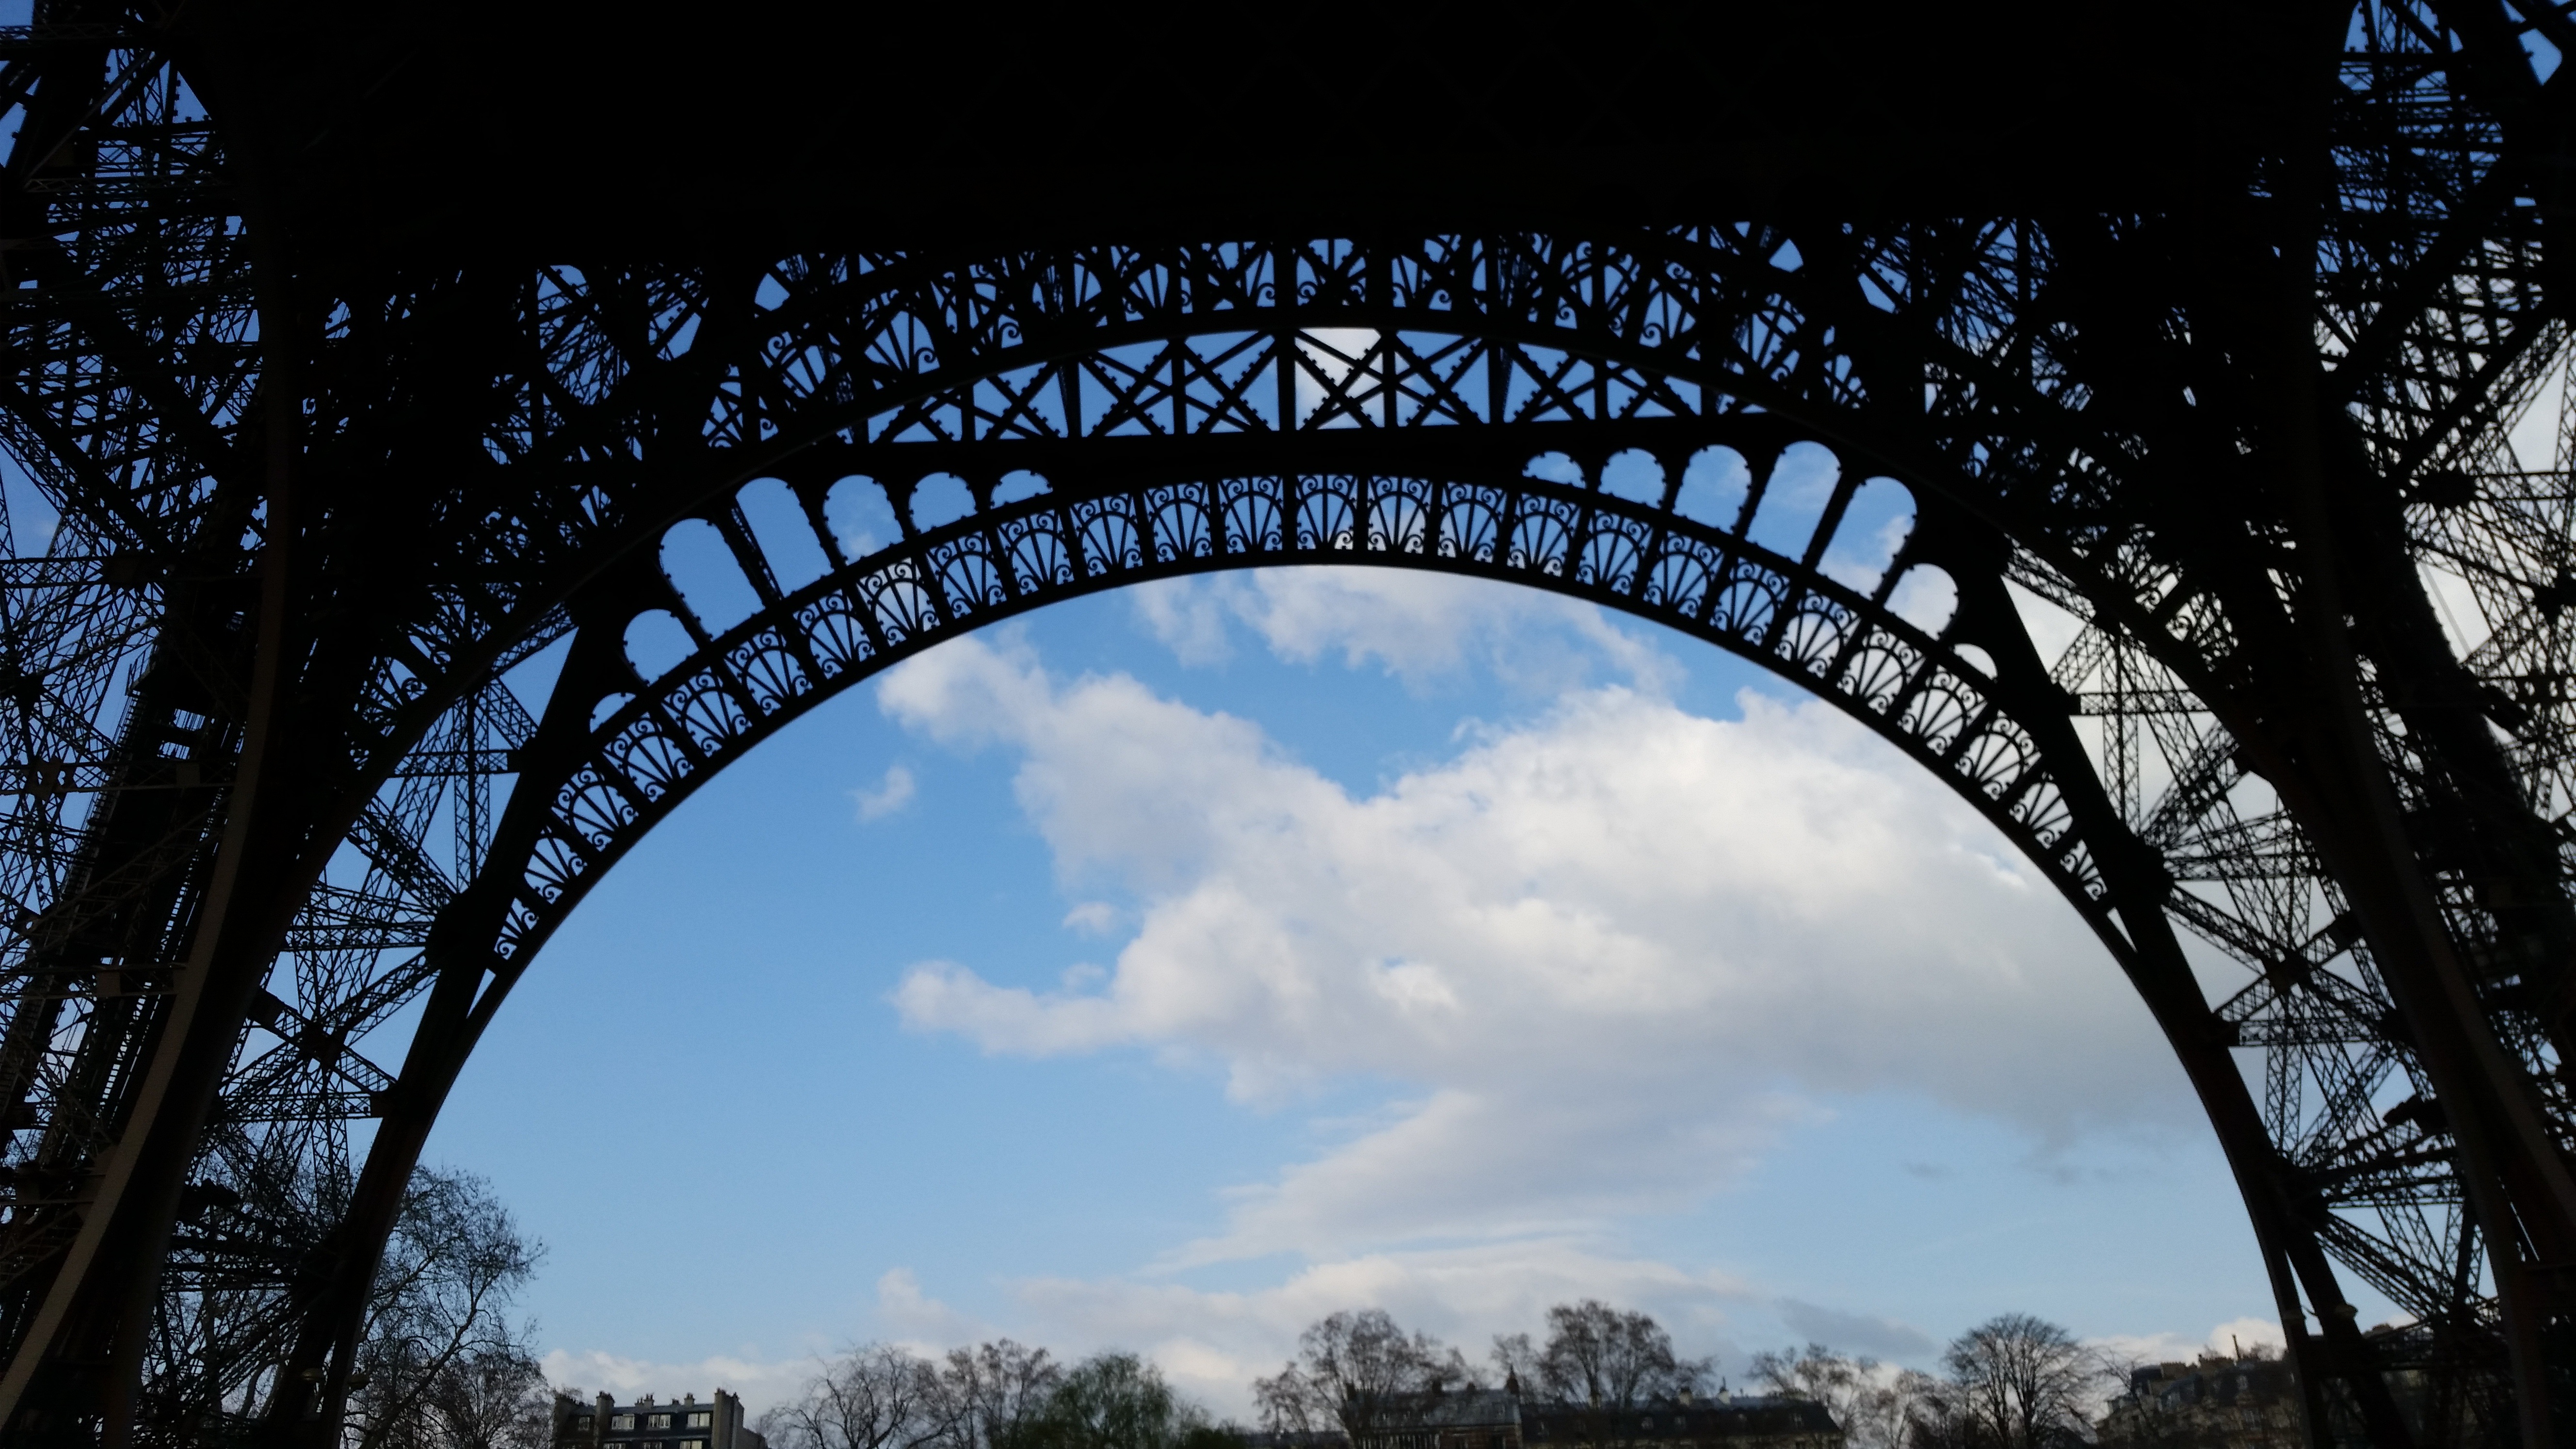
tree, light, cloud, architecture, sky, bridge, sunlight, eiffel tower, paris, travel, dusk, france, arch, evening, reflection, landmark, tour eiffel, holidays, symmetry, base